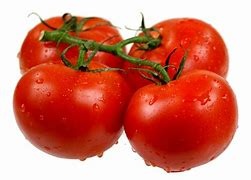
Label: tomato